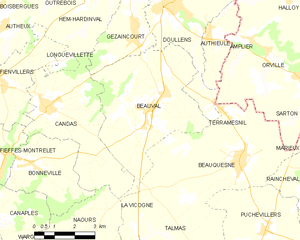
Carte des communes françaises Beauval